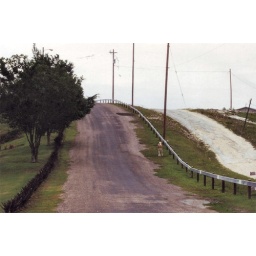
this is on the road by the negril golf club - this poor cow was stuck on the wrong side of the fence.